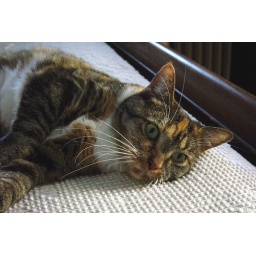
On the front bedroom bed in the evening. Taken by Edgar in very low light with no flash.